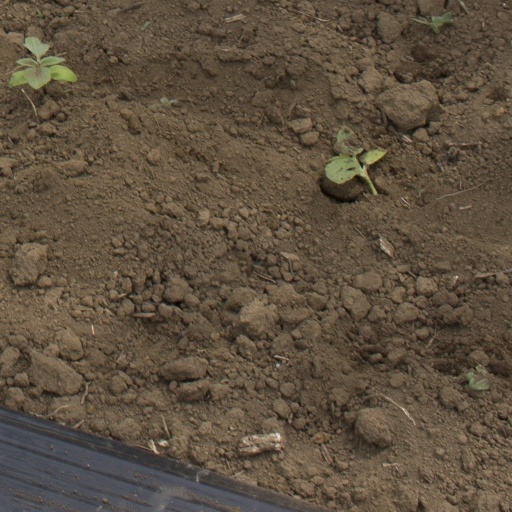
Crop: Jerusalem artichoke